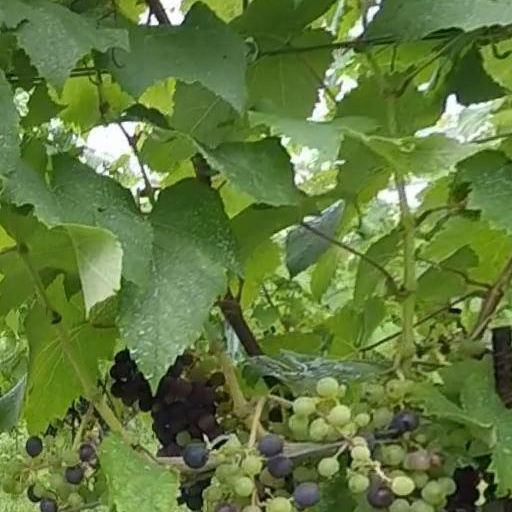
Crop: grape